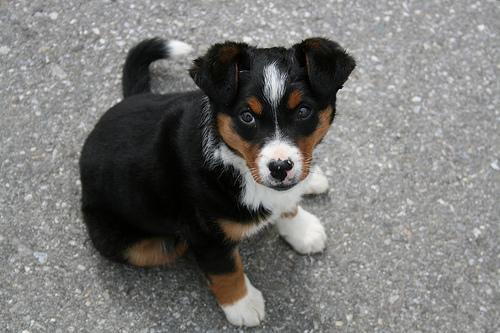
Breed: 234-n000091-Appenzeller